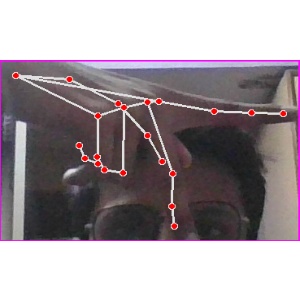
अक्षर: प